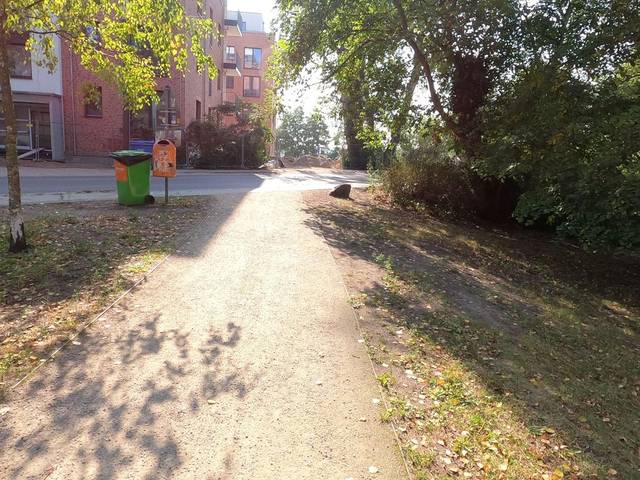
Region: Germany
Coordinates: 52.547, 13.217